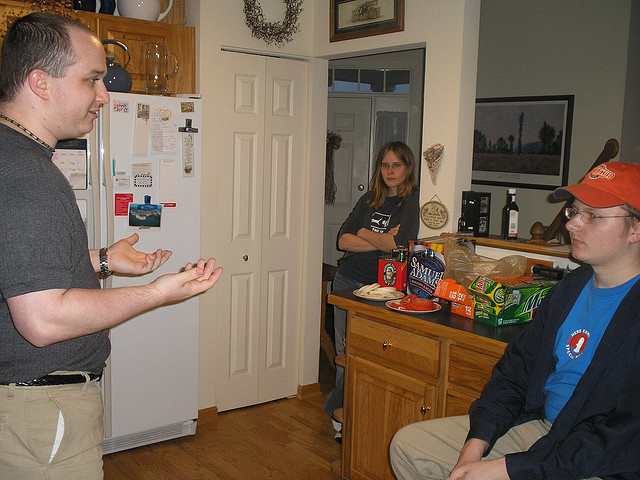
user: Given an image and a question. Answer the question in a short answer. Question: How open is the young man with the orange cap to what the other man is saying? Short Answer:
assistant: not at all